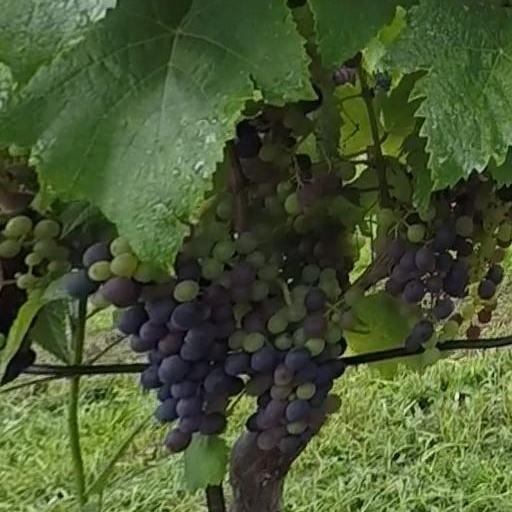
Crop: grape